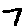
Label: 7